Spiny turtle

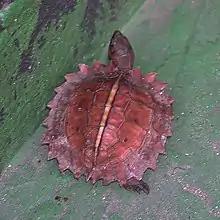
young spiny turtle

Mating occurs in December and February, and appears to be triggered by rain. Regarding nesting behavior in the wild, the female lays one or two eggs in a nest and produces up to three clutches annually.